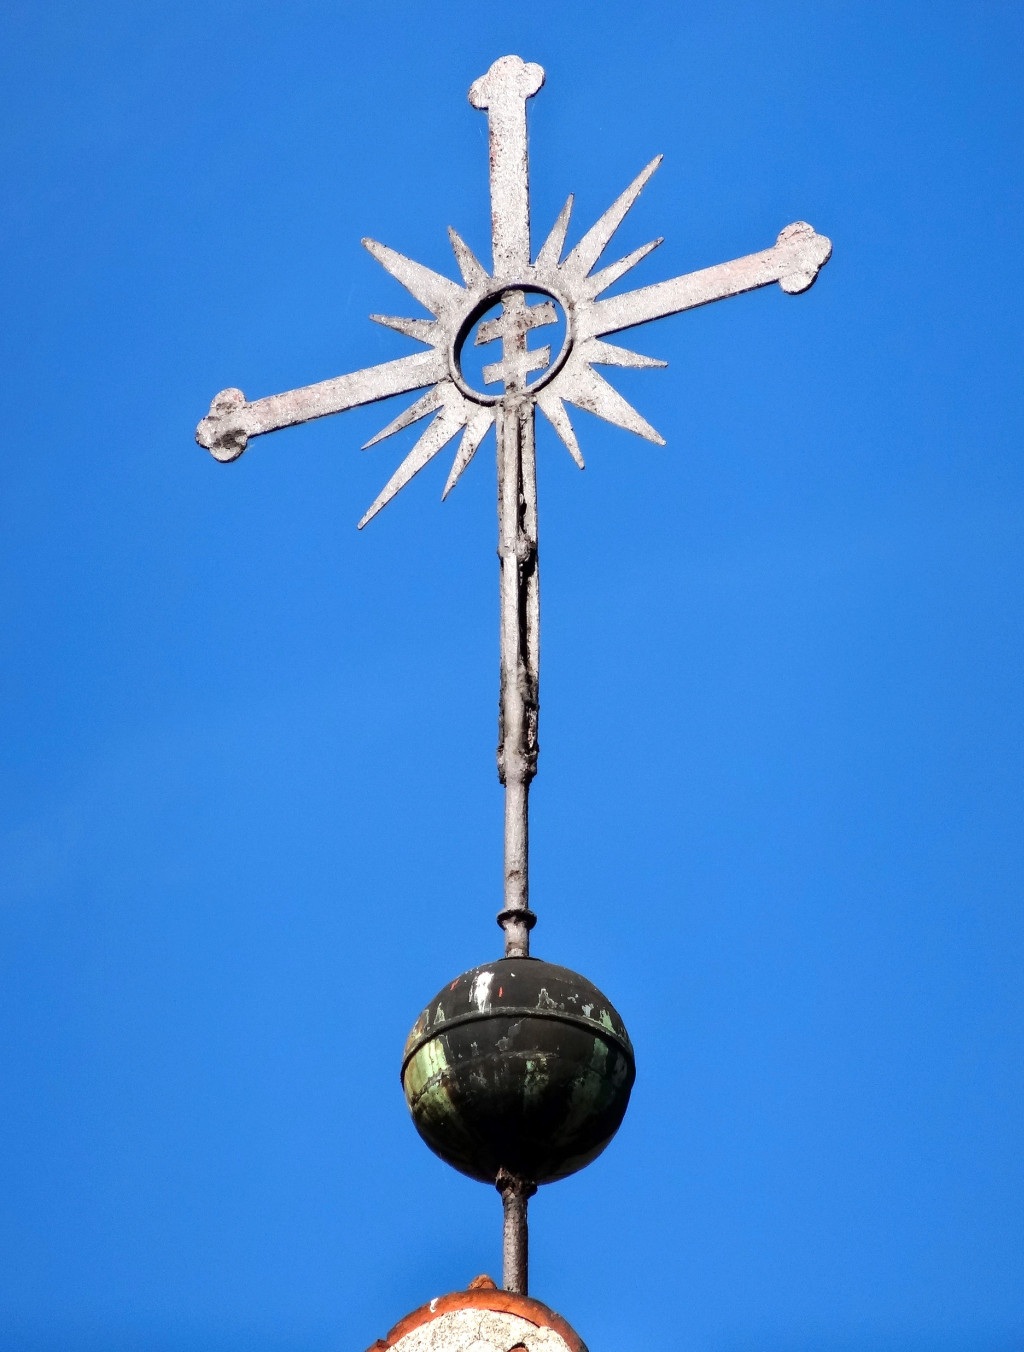
wind, building, symbol, blue, street light, historic, cross, lighting, religious, poland, light fixture, bydgoszcz, ceiling fan, church of the assumption